Franz Böckli

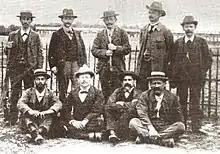
Swiss Shooting Team at the 1900 Olympic Games

Franz Böckli (March 15, 1858 – February 14, 1937) was a Swiss sport shooter who competed in the early 20th century. He participated in Shooting at the 1900 Summer Olympics in Paris and earned a gold medal with the Military rifle team for Switzerland.